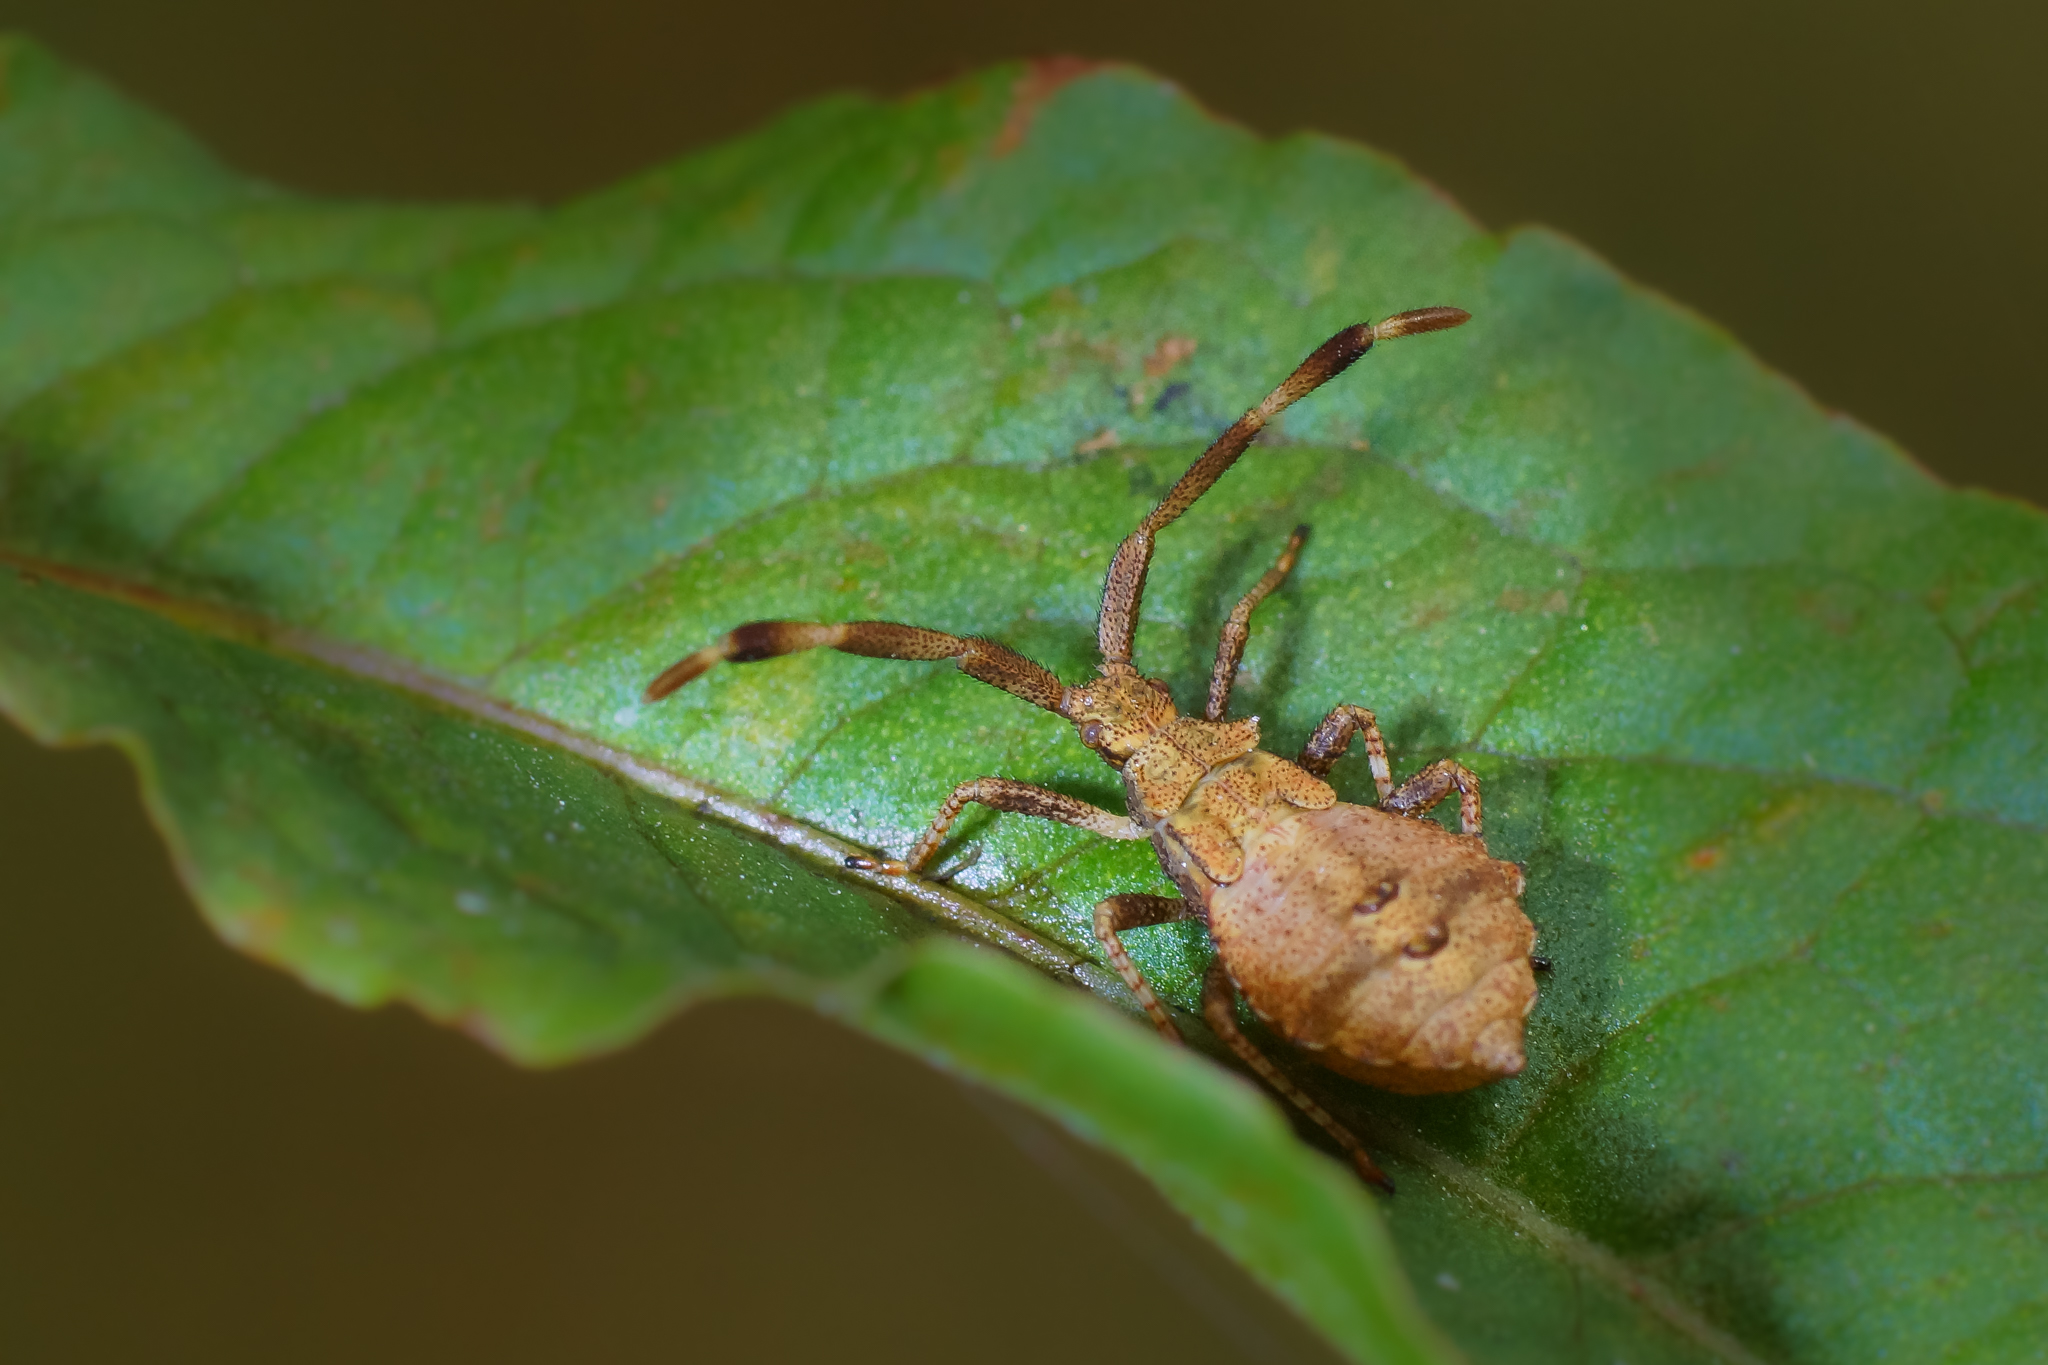
nature, branch, leaf, flower, green, insect, macro, bug, fauna, invertebrate, close up, 100mm, animals, naturaleza, chinche, a77, ggl1, gaby1, xovesphoto, animales, sonya77, minolta100mm, macro photography